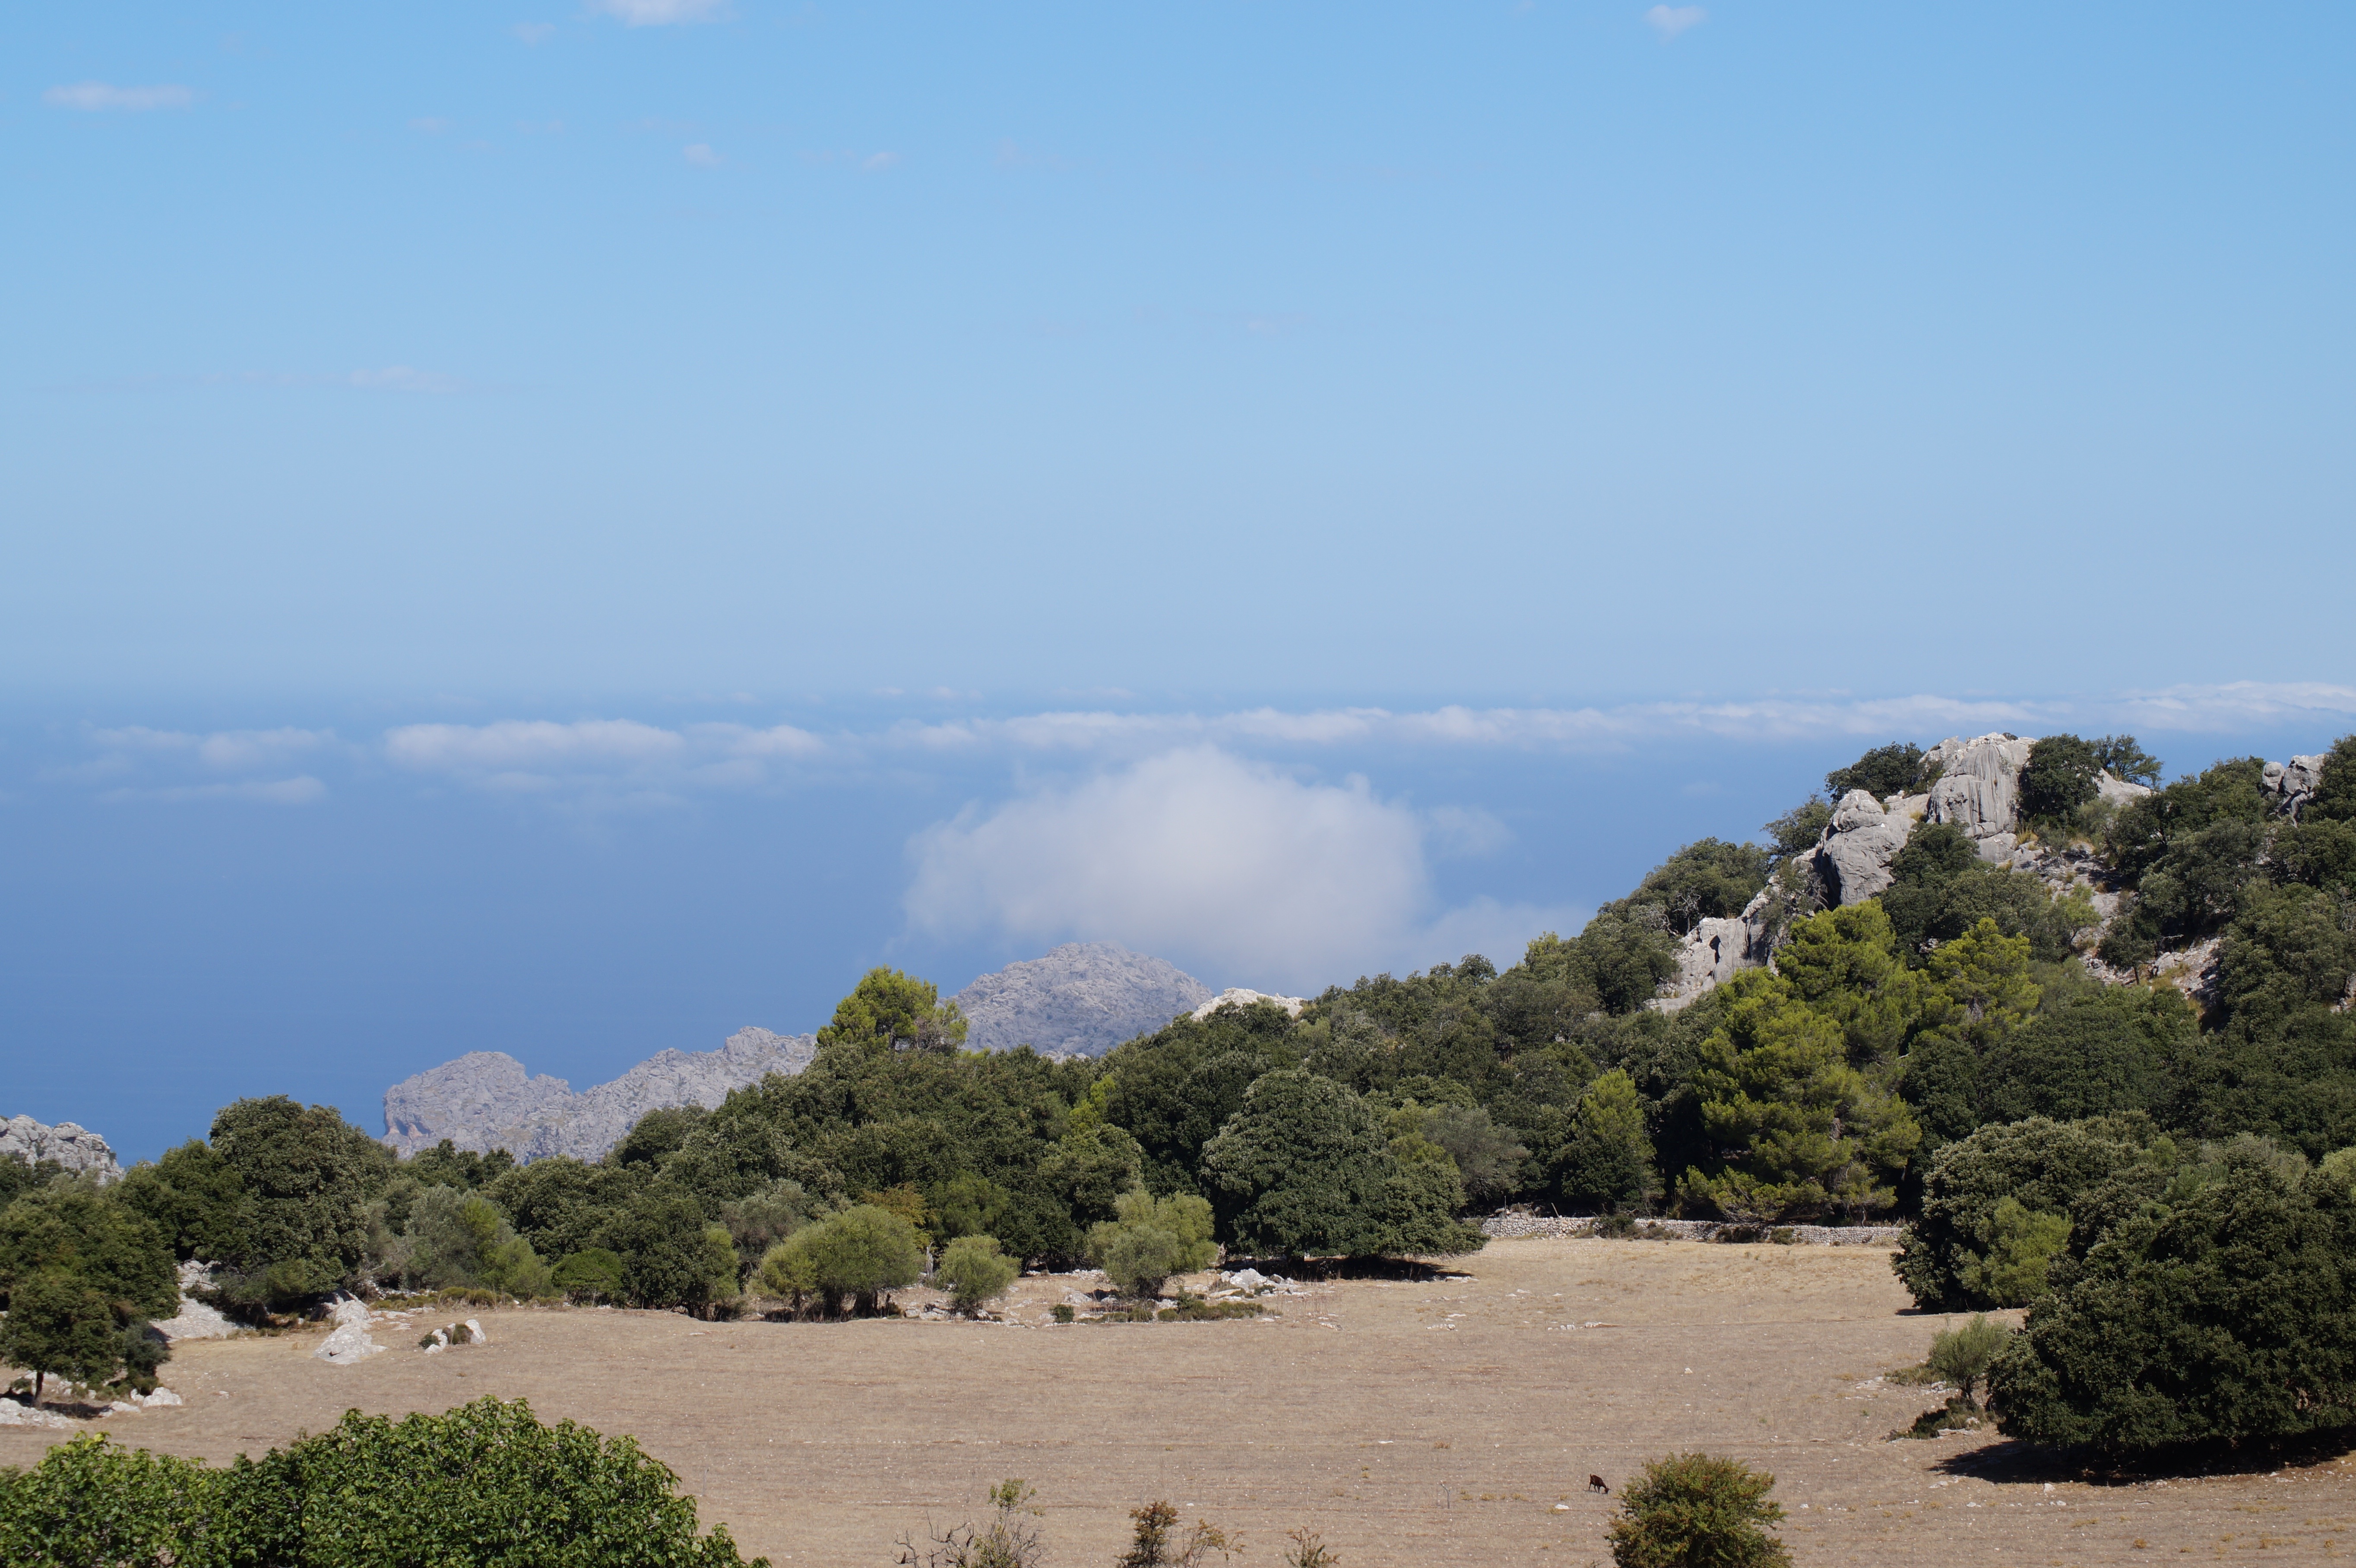
landscape, sea, tree, mountain, sky, hill, adventure, view, valley, vacation, clouds, mountains, plateau, mood, ecosystem, clouded sky, natural environment, mountainous landforms